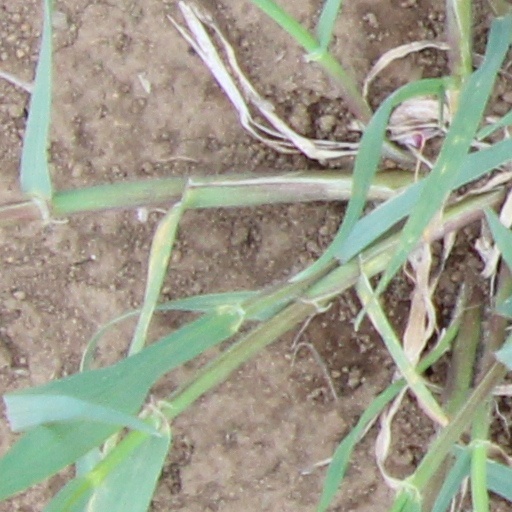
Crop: wheat